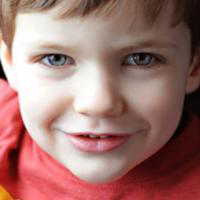
Age group: age 01-10